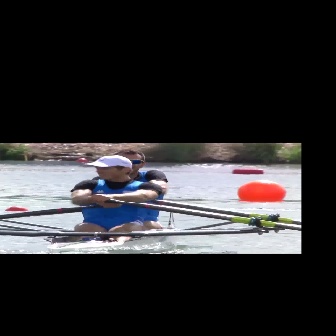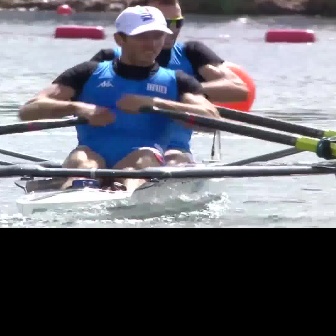
  Please identify the target specified by the bounding box [70,155,162,247] in the first image and locate it in the second image. Return the coordinates in [x_min,y_min,x_max,y_max] format.
Answer: [16,5,221,209]